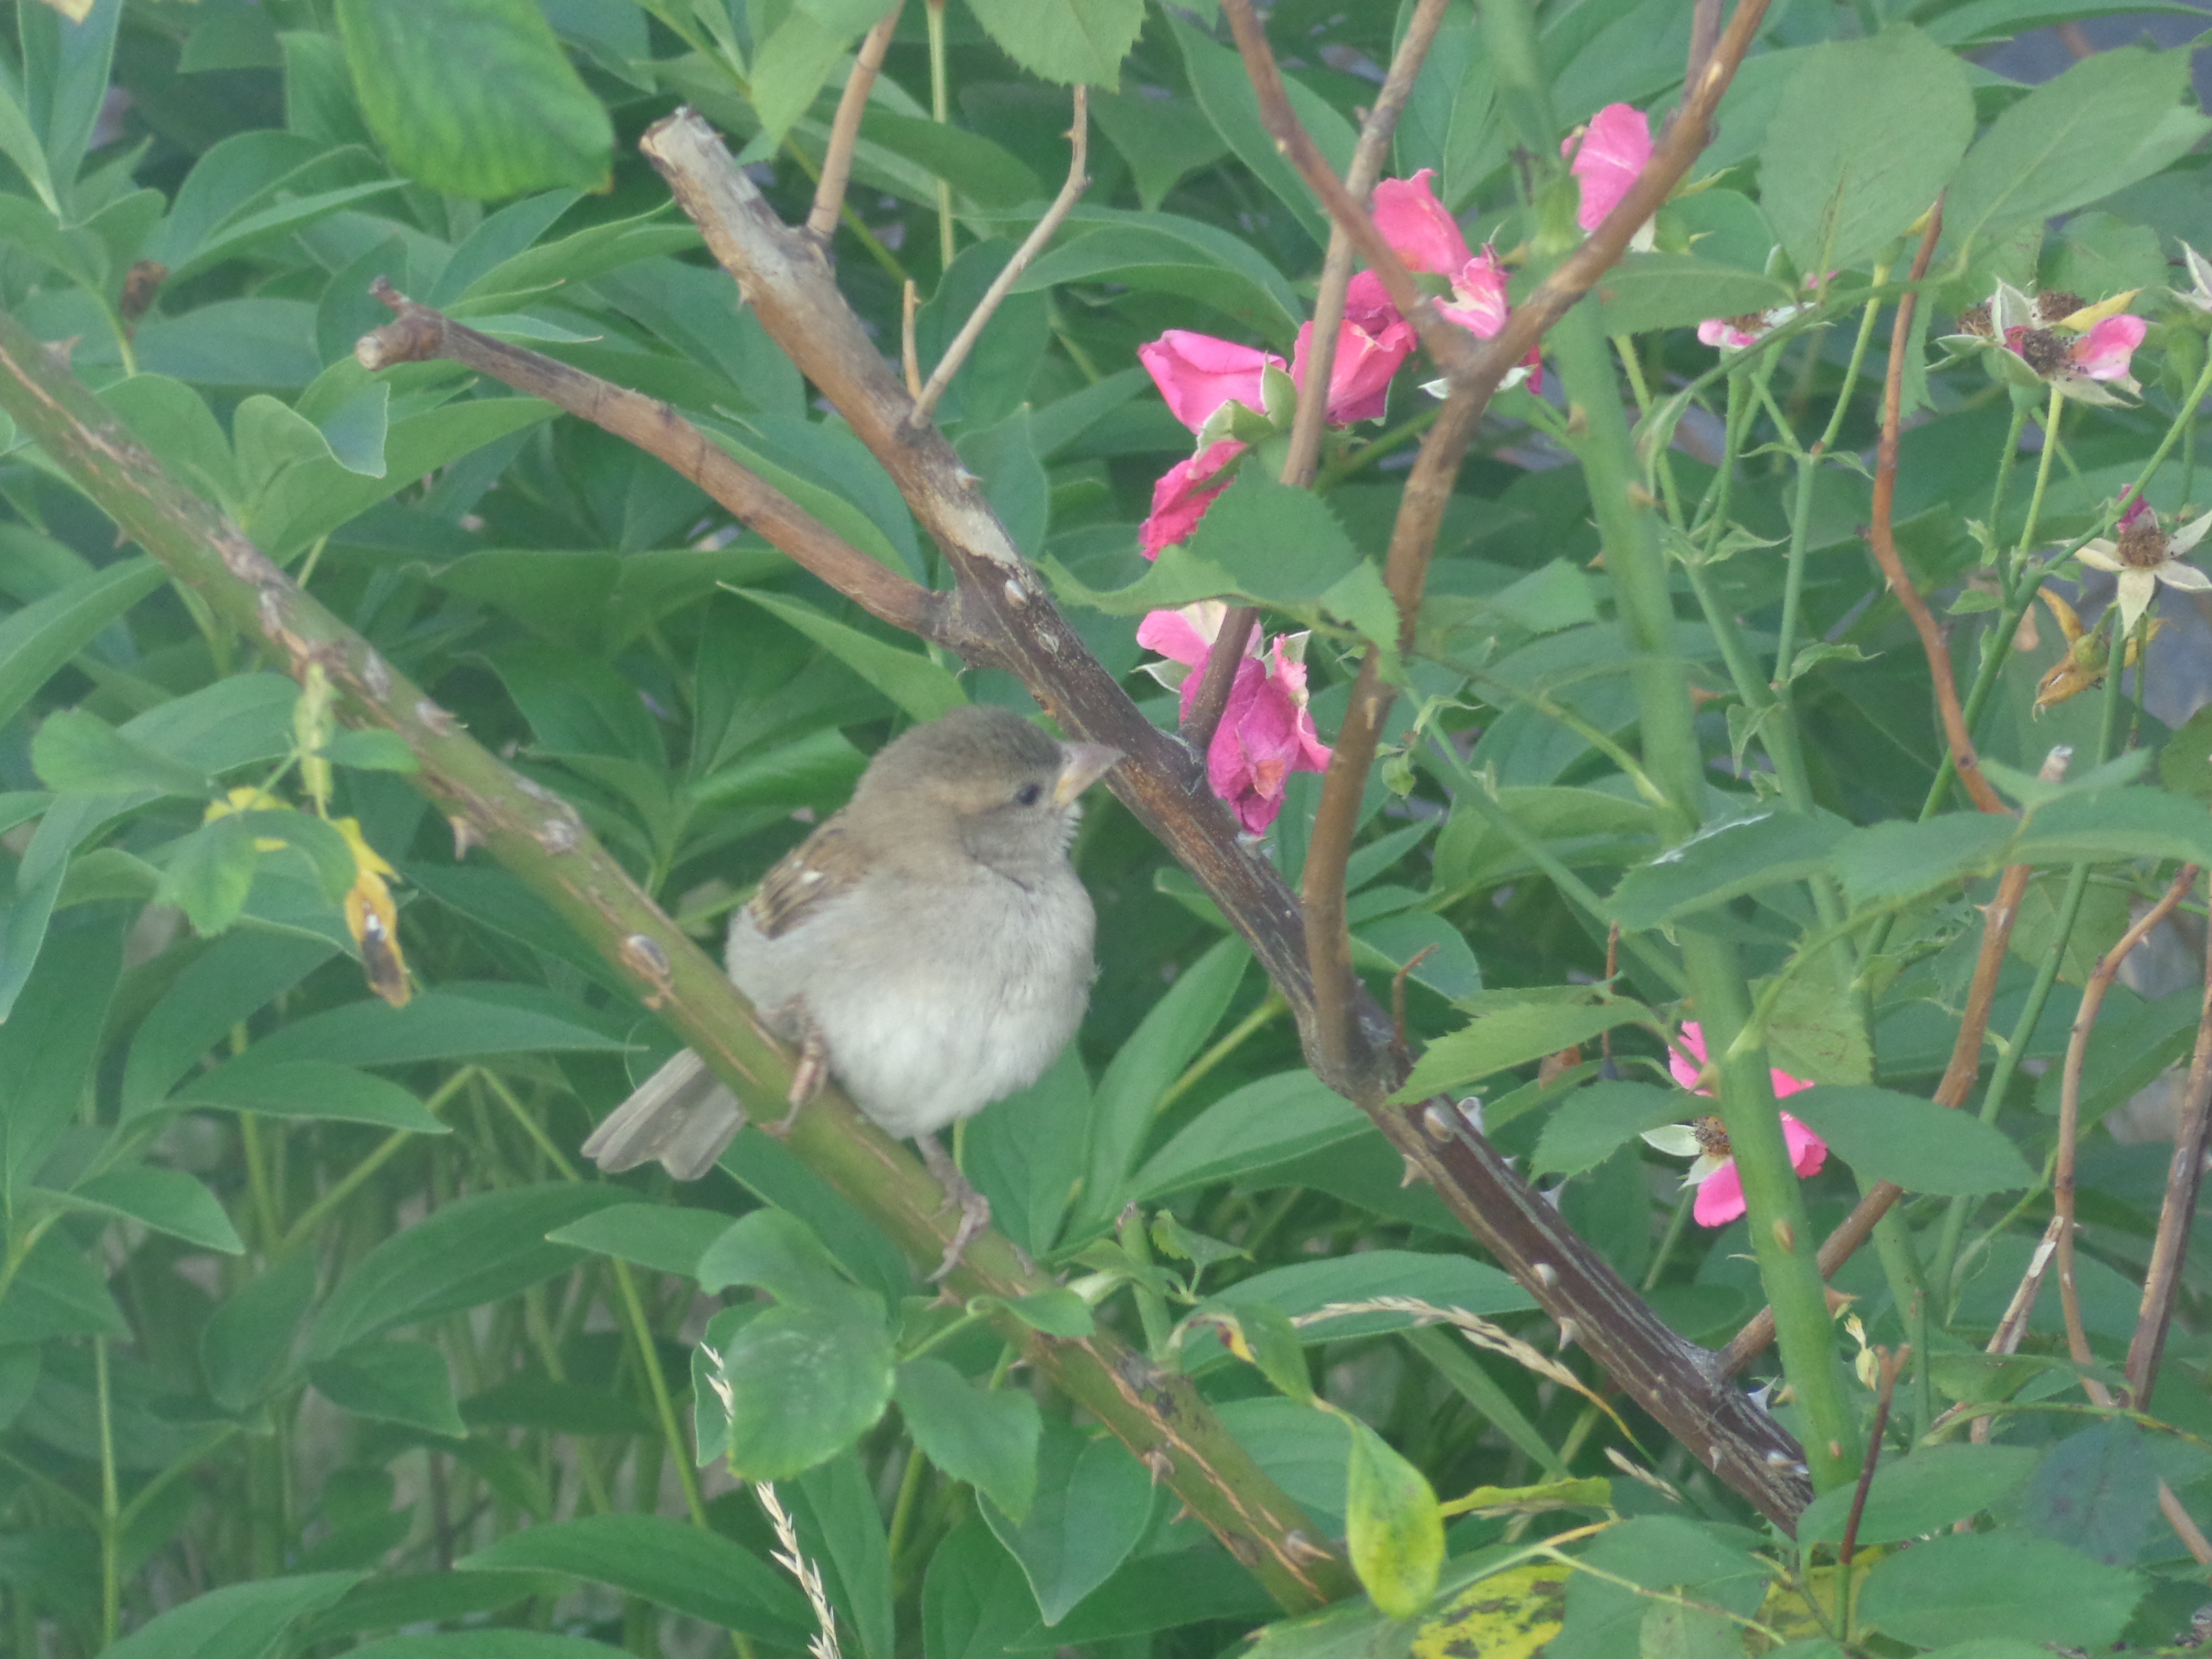
bird, plant, flower, botany, fauna, shrub, flowering plant, land plant